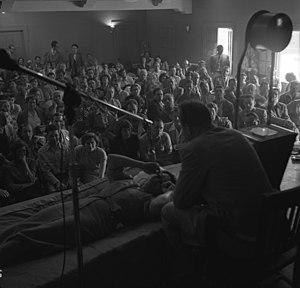
La dianétique est une théorie d'éveil spirituel ou de développement personnel créée par l'auteur de science-fiction et fondateur de la Scientologie L. Ron. Hubbard. S'appuyant sur de nouveaux concepts pseudoscientifiques de psychologie non enseignés en Faculté de psychologie, elle vise à l'identification et à la réduction systématique d'images mentales négatives inconscientes nommées engrammes.
Sara Elizabeth Bruce Northrup Hollister est une occultiste, qui fut la seconde épouse de L. Ron Hubbard, dirigeant-fondateur de l’Église de Scientologie, et aussi son inspiratrice dans son idéologie par sa participation à la création de la dianétique, qui deviendra plus tard, la Scientologie.